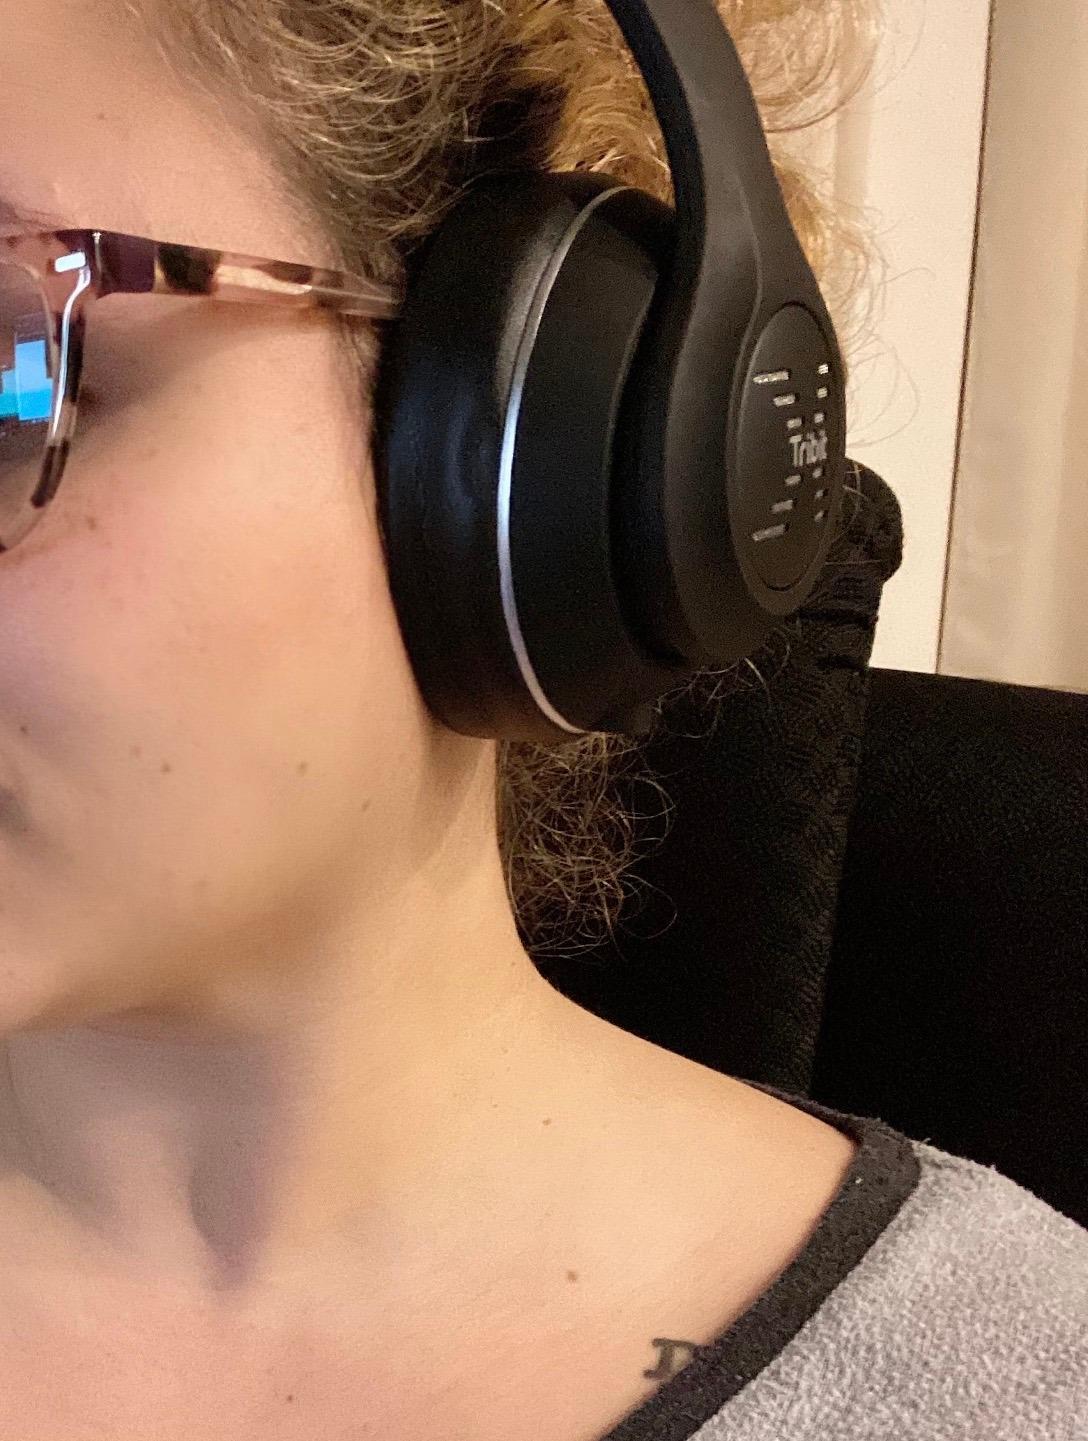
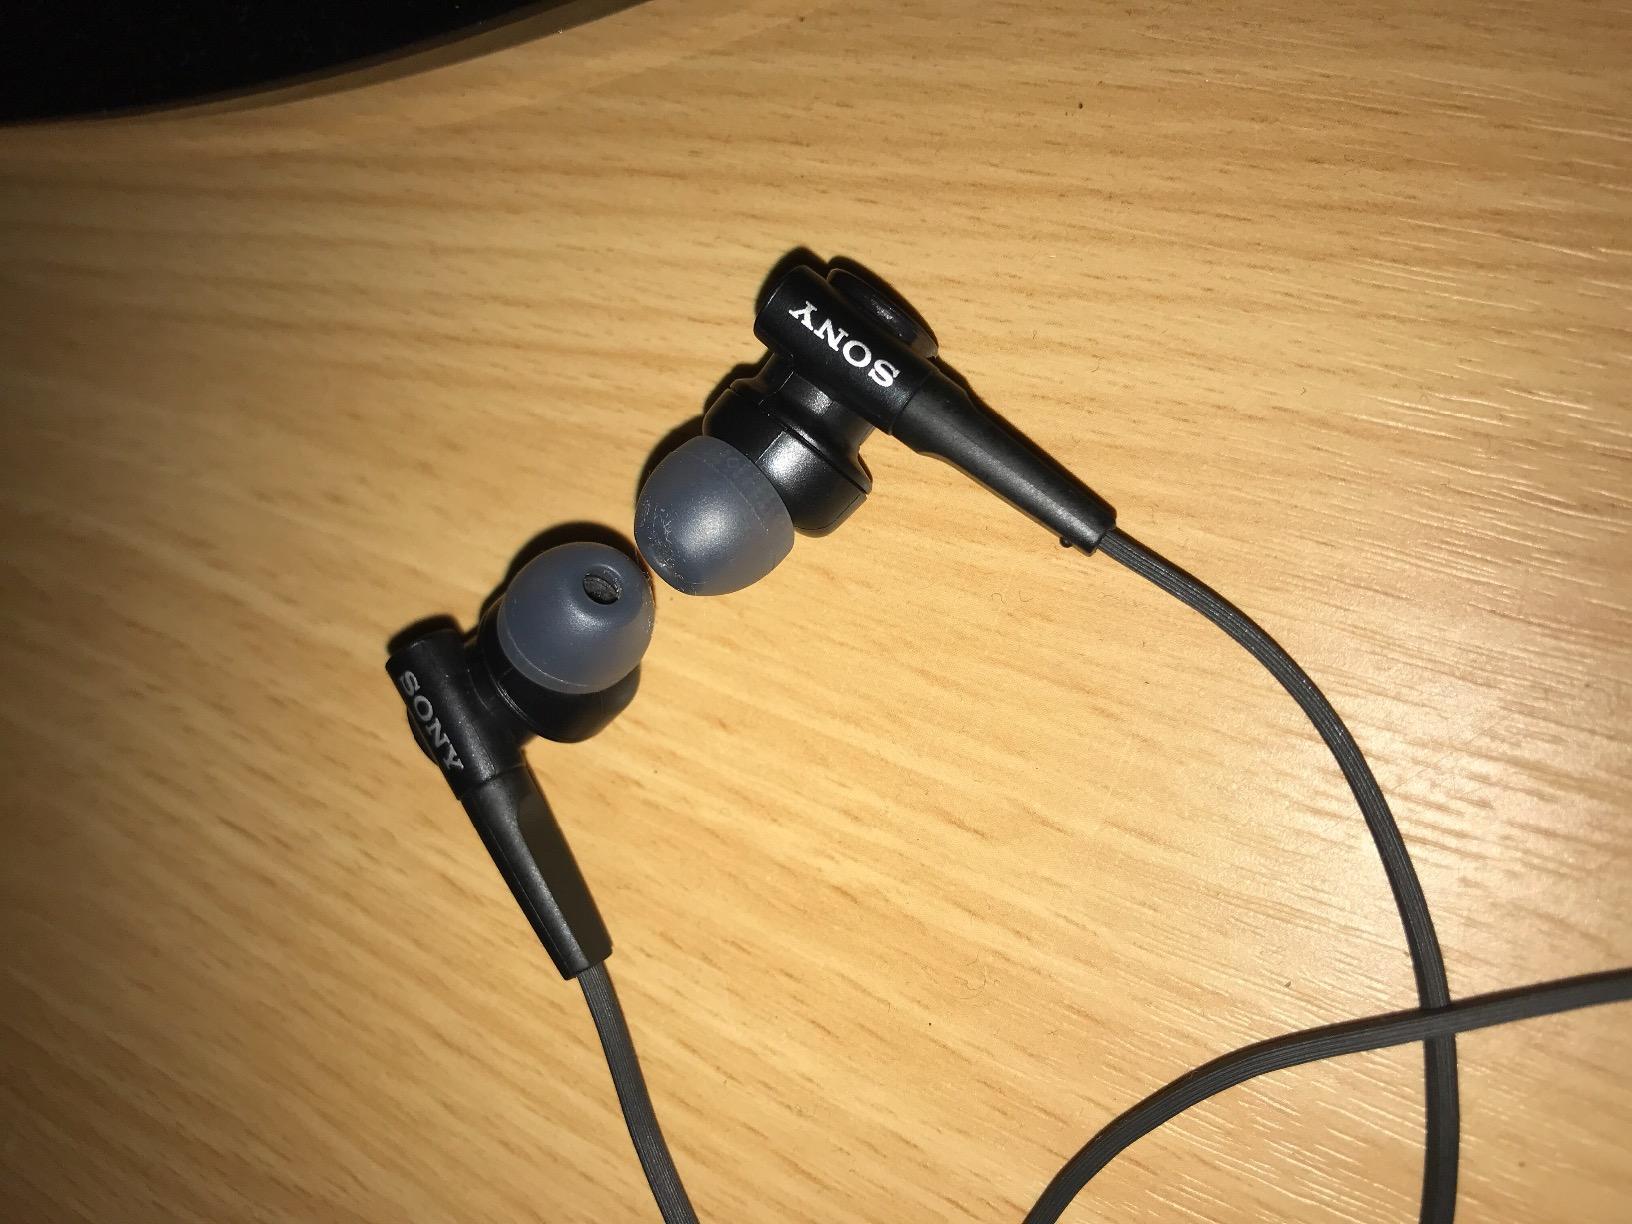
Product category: headphones
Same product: no